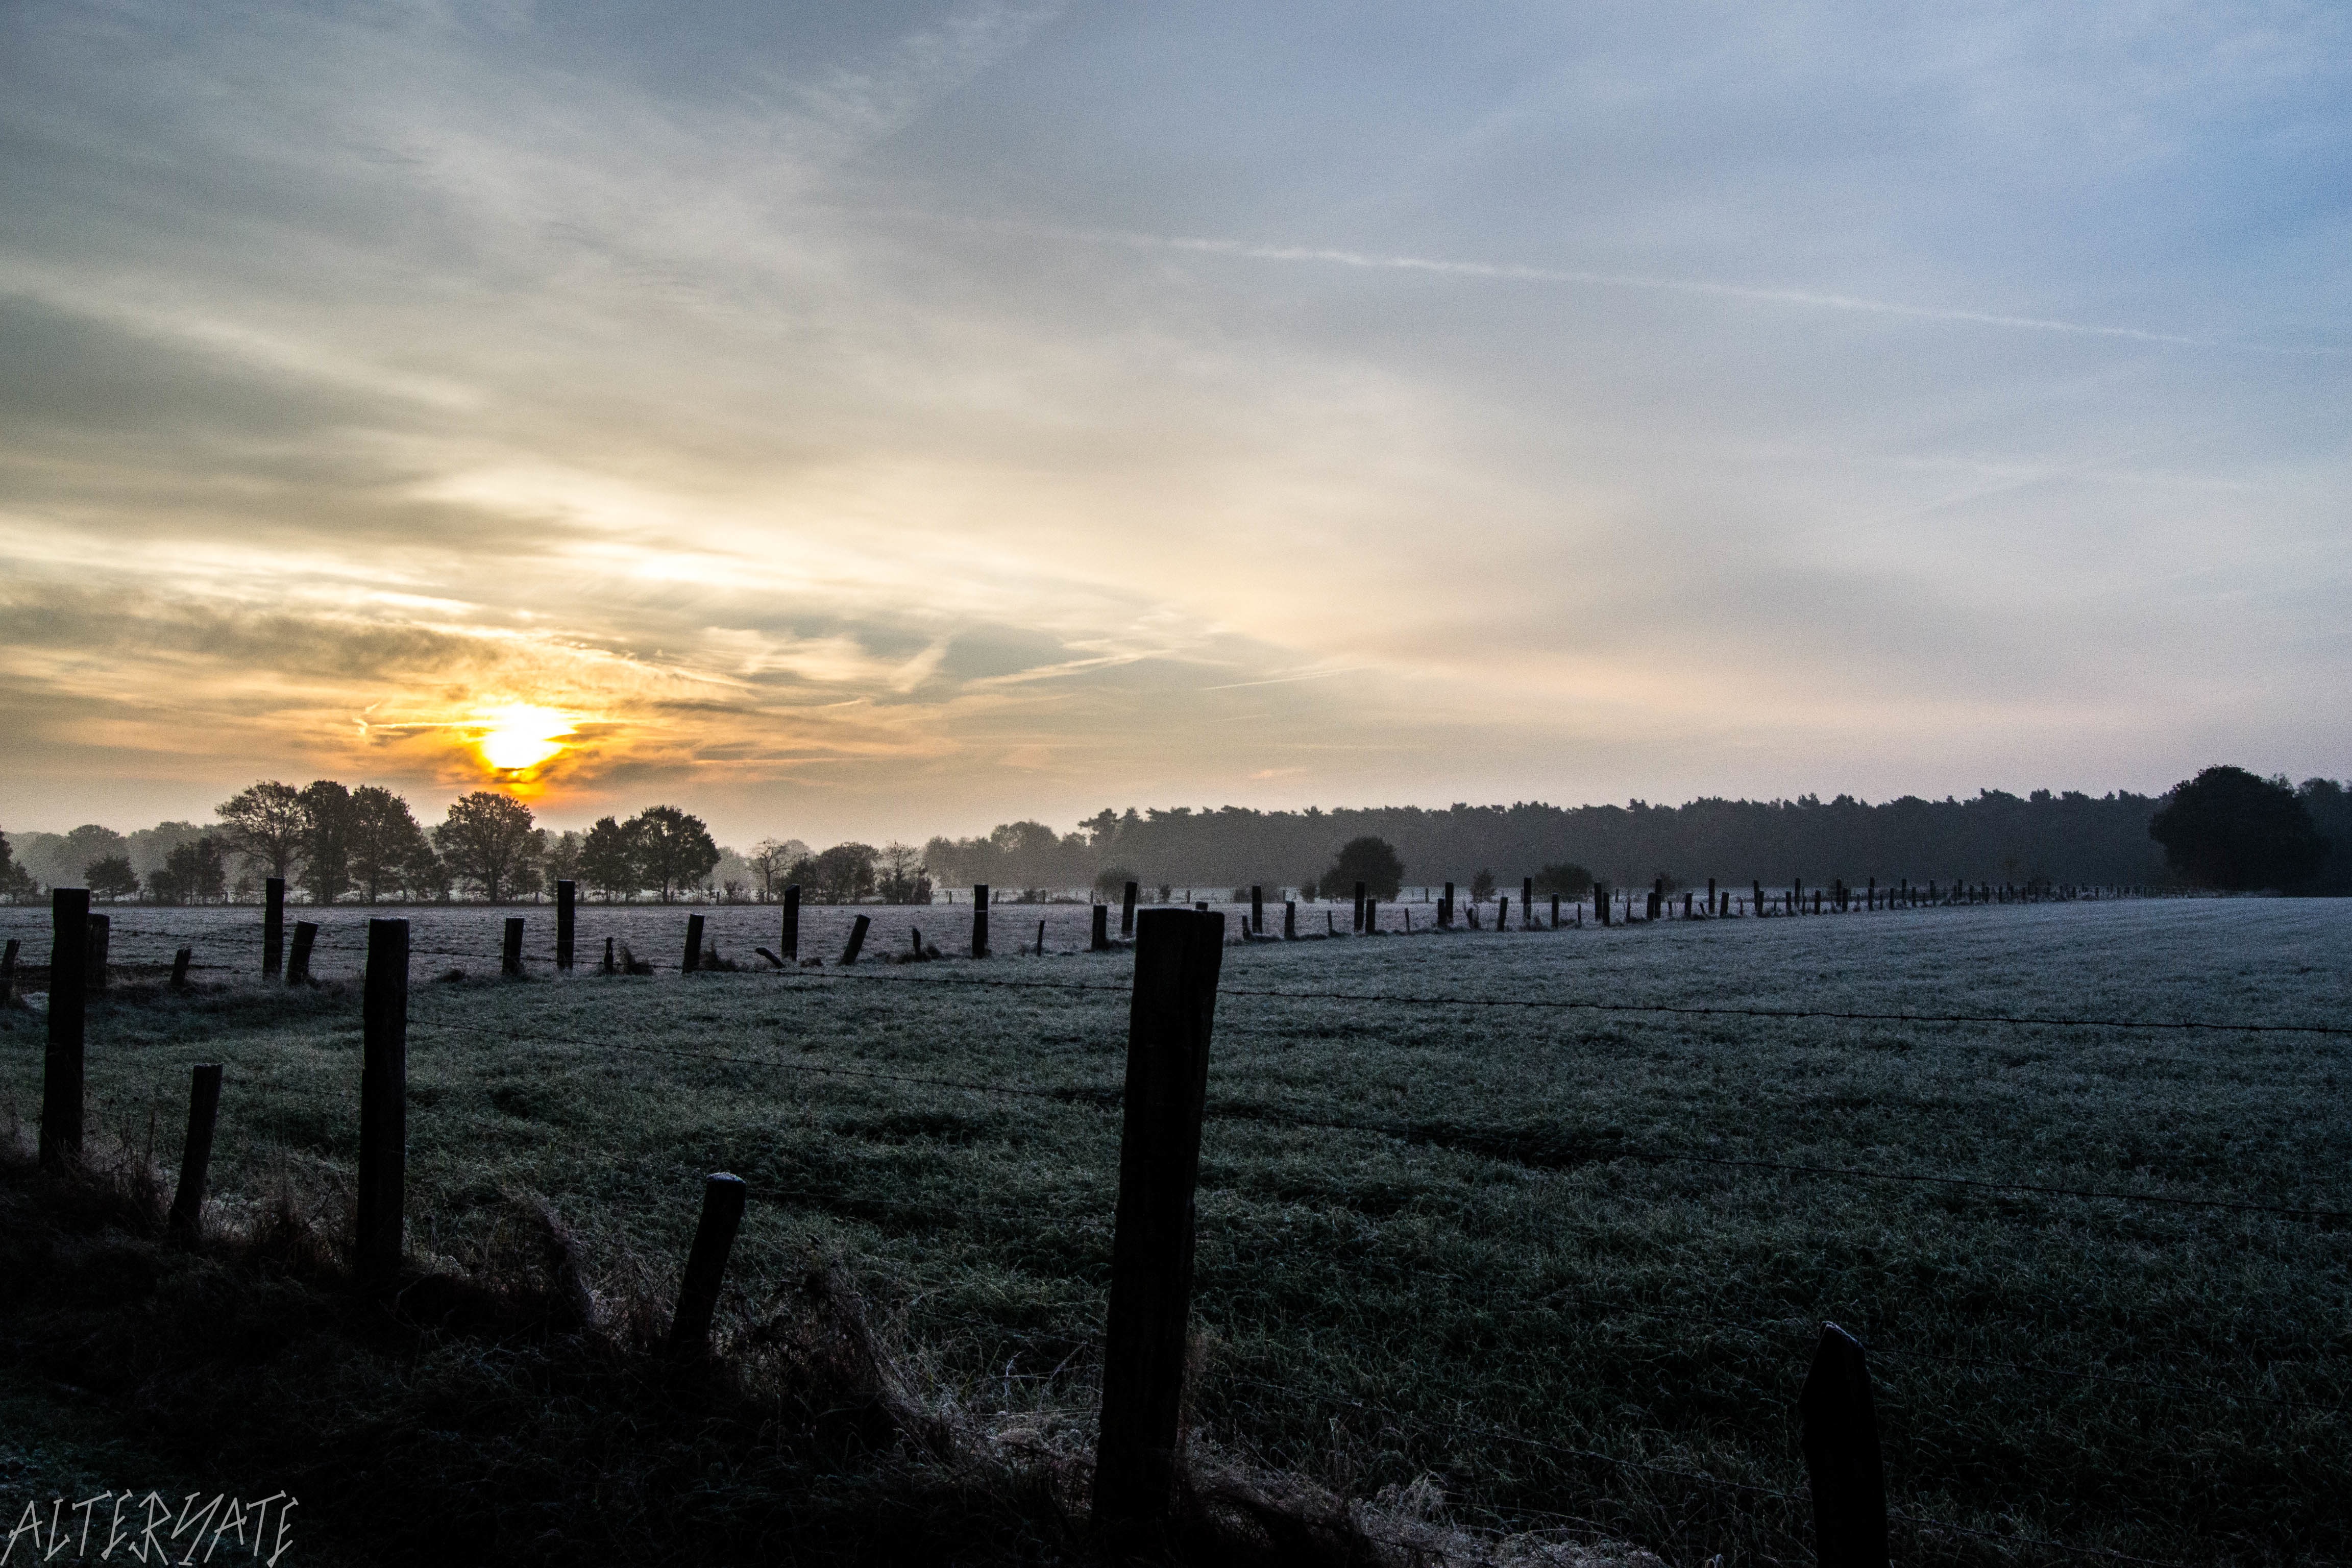
sea, coast, nature, horizon, cloud, sky, sun, sunrise, sunset, sunlight, morning, hill, dawn, atmosphere, dusk, evening, reflection, atmospheric phenomenon